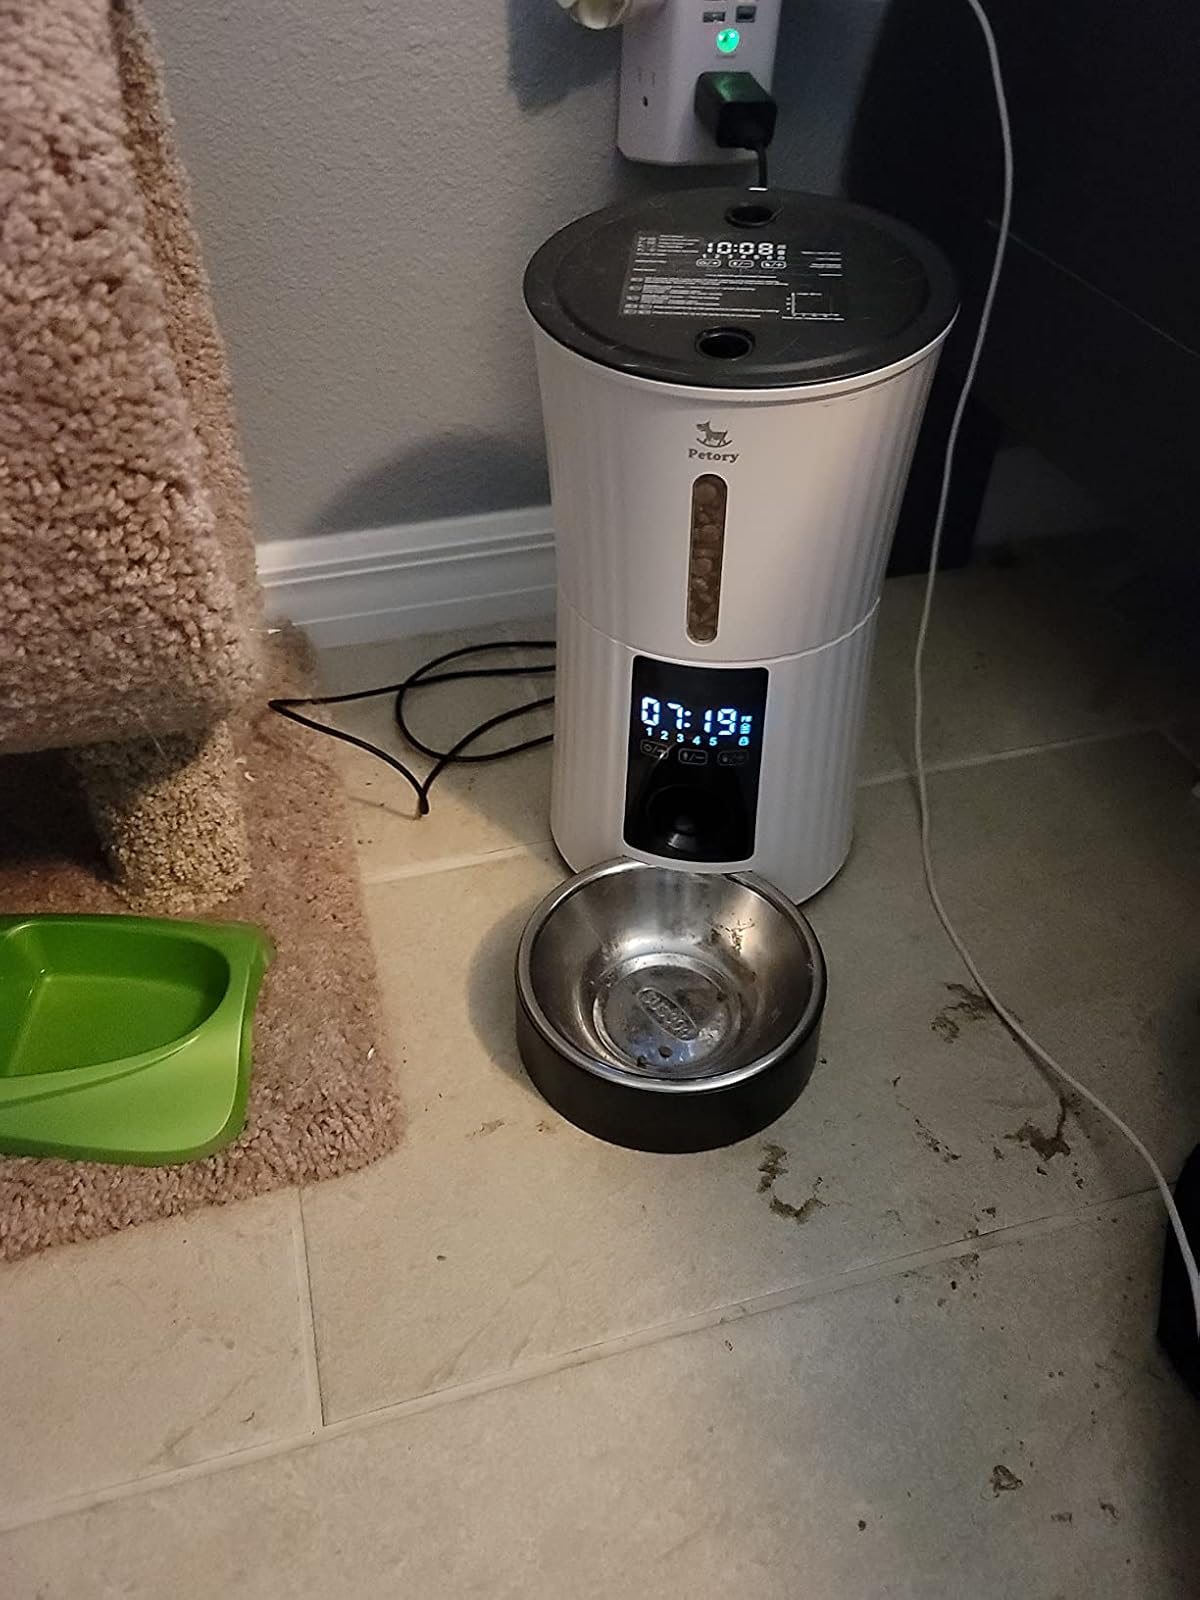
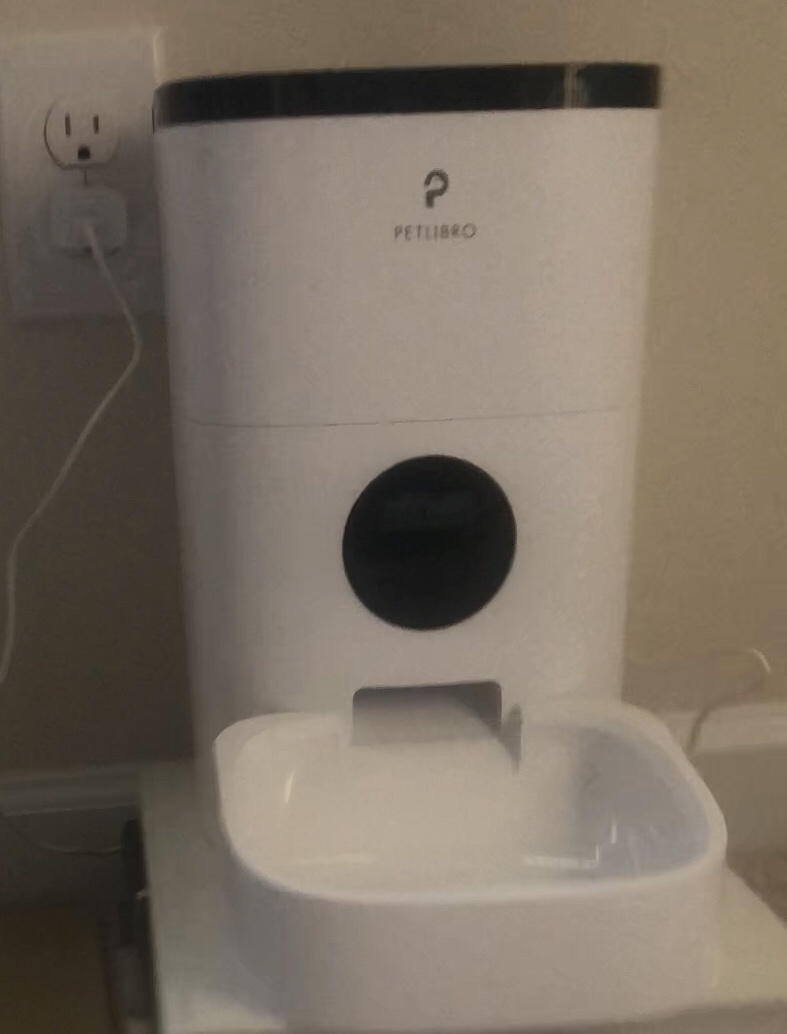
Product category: items_feeder
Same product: no